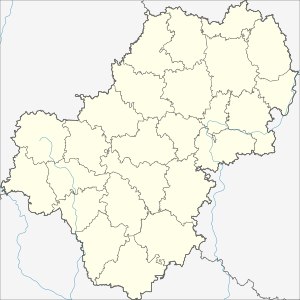
Obninsk
Obninsks beliggenhed i Kaluga oblast 55°06′N 36°37′Ø﻿ / ﻿55.1°N 36.62°Ø﻿ / 55.1; 36.62Koordinater: 55°06′N 36°37′Ø﻿ / ﻿55.1°N 36.62°Ø﻿ / 55.1; 36.62
Obninsk er en by i det vestlige Rusland, beliggende i Kaluga oblast. Byen har 113.639 indbyggere. Obninsk ligger 110 km sydvest for Moskva og 68 km nordøst for oblastens administrative center Kaluga. Den nærmeste by er Balabánovo, 10 km væk.